Comet WISE and NEOWISE

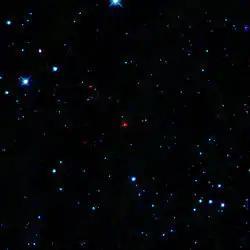
412P/WISE

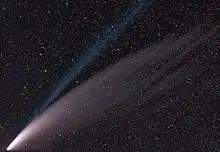
C/2020 F3

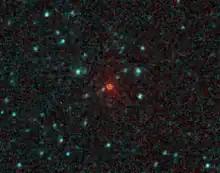
C/2016 U1

"Comet WISE" may also be an incomplete reference to a comet co-discovered by the Wide-field Infrared Survey Explorer satellite. These include: